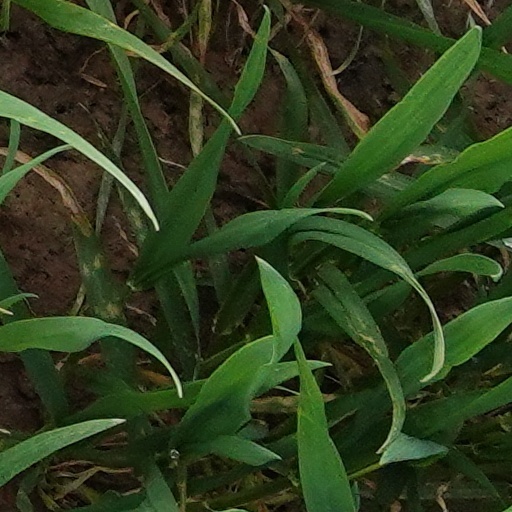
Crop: wheat